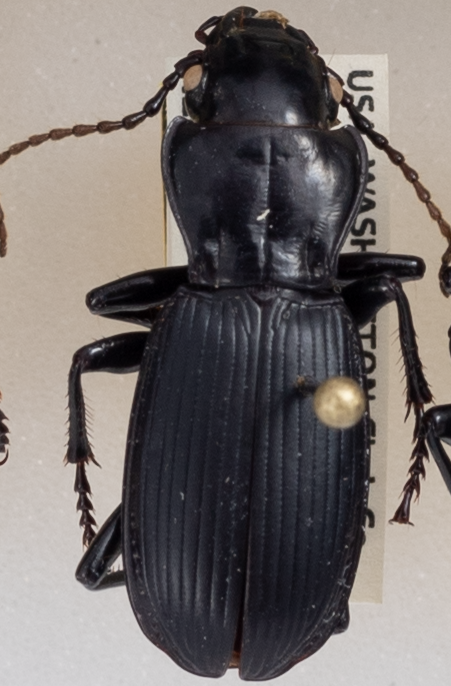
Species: Pterostichus lama
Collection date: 2018-09-04
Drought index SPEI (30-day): -0.348
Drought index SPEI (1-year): -0.556
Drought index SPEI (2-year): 0.71